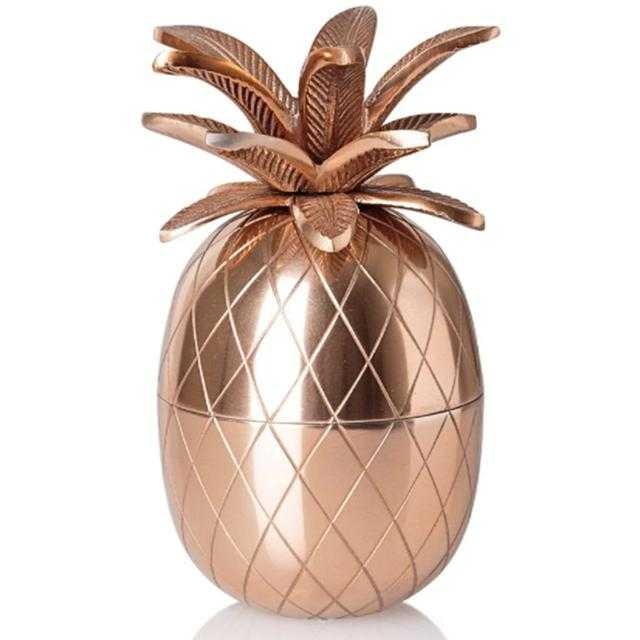
Label: Pineapple